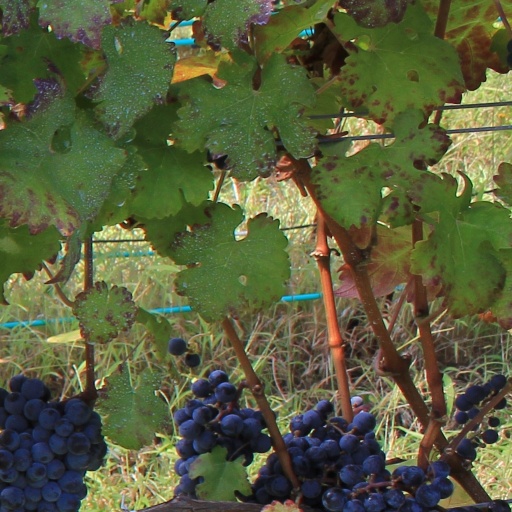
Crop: grape